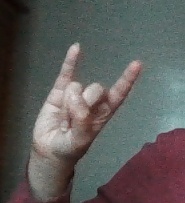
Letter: la